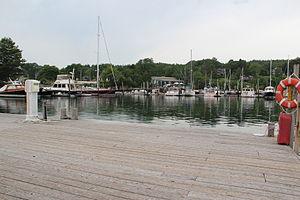
Mount Desert est une municipalité de l'État américain du Maine, située sur l'île des Monts Déserts. Elle regroupe plusieurs villages et compte 2 109 habitants.